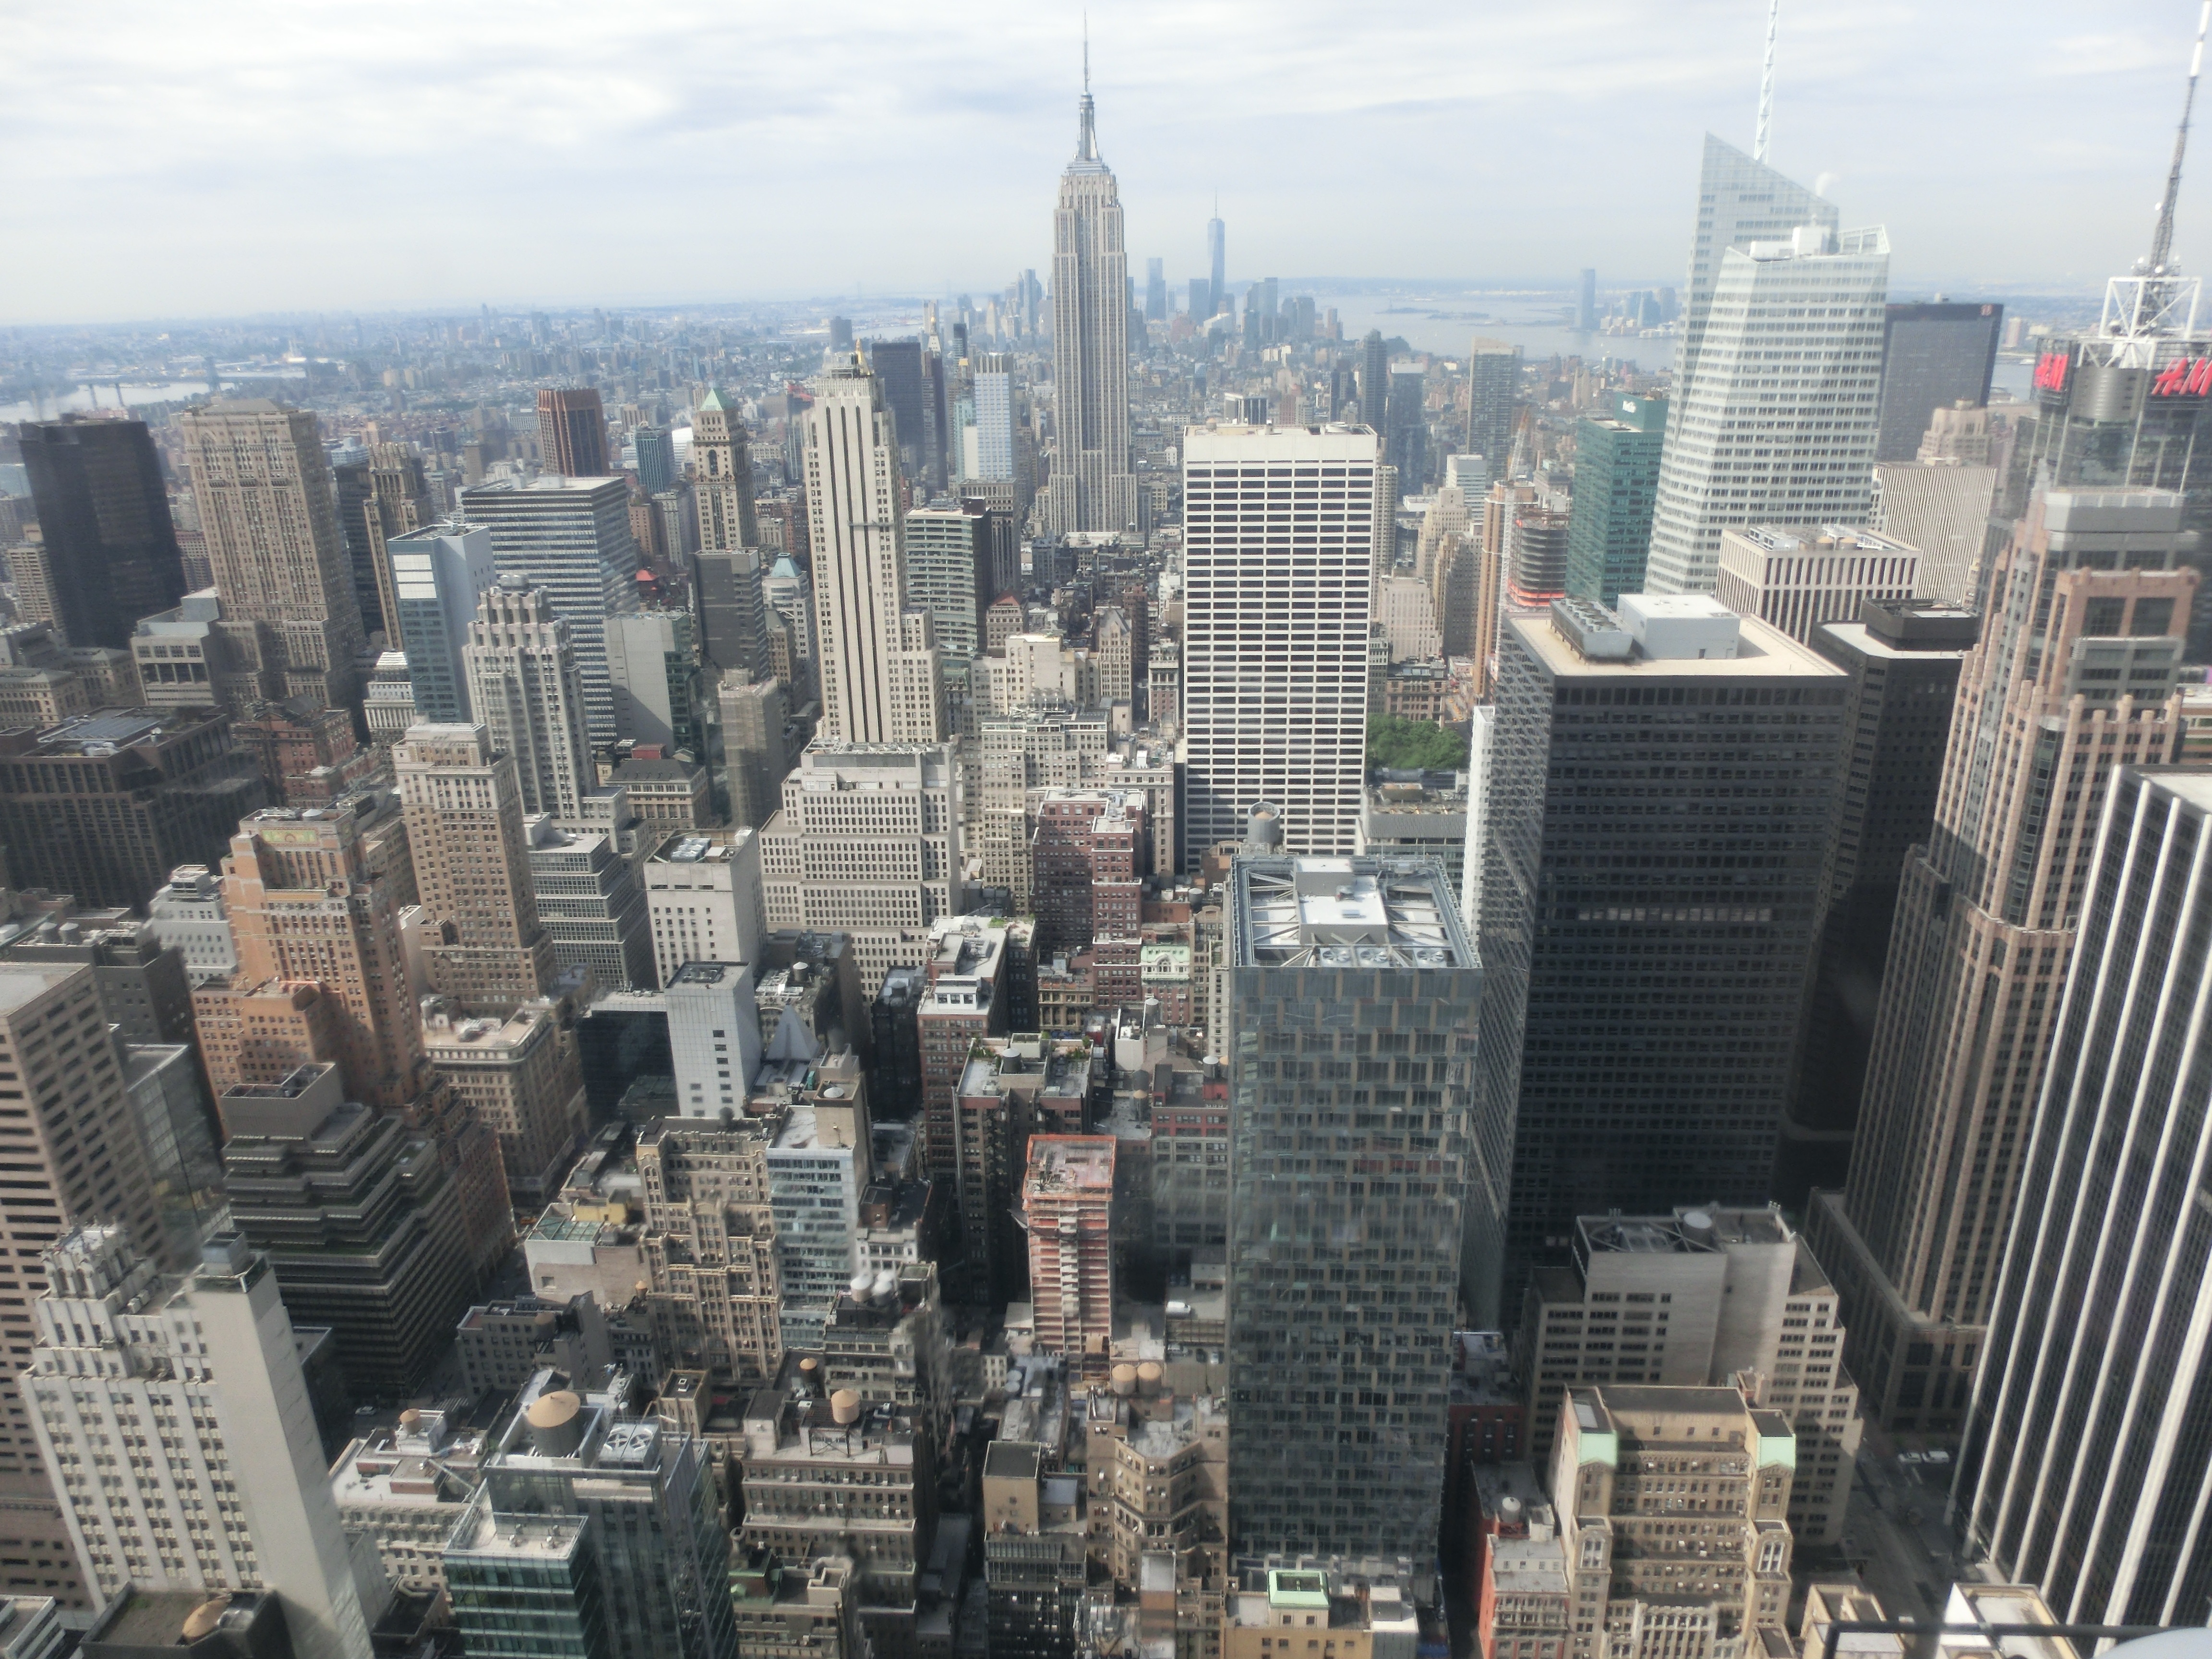
skyline, building, city, skyscraper, new york, new york city, cityscape, downtown, tower, nyc, usa, america, empire state building, tower block, united states, metropolis, neighbourhood, bird's eye view, aerial photography, urban area, residential area, geographical feature, human settlement, metropolitan area, on top of the rock